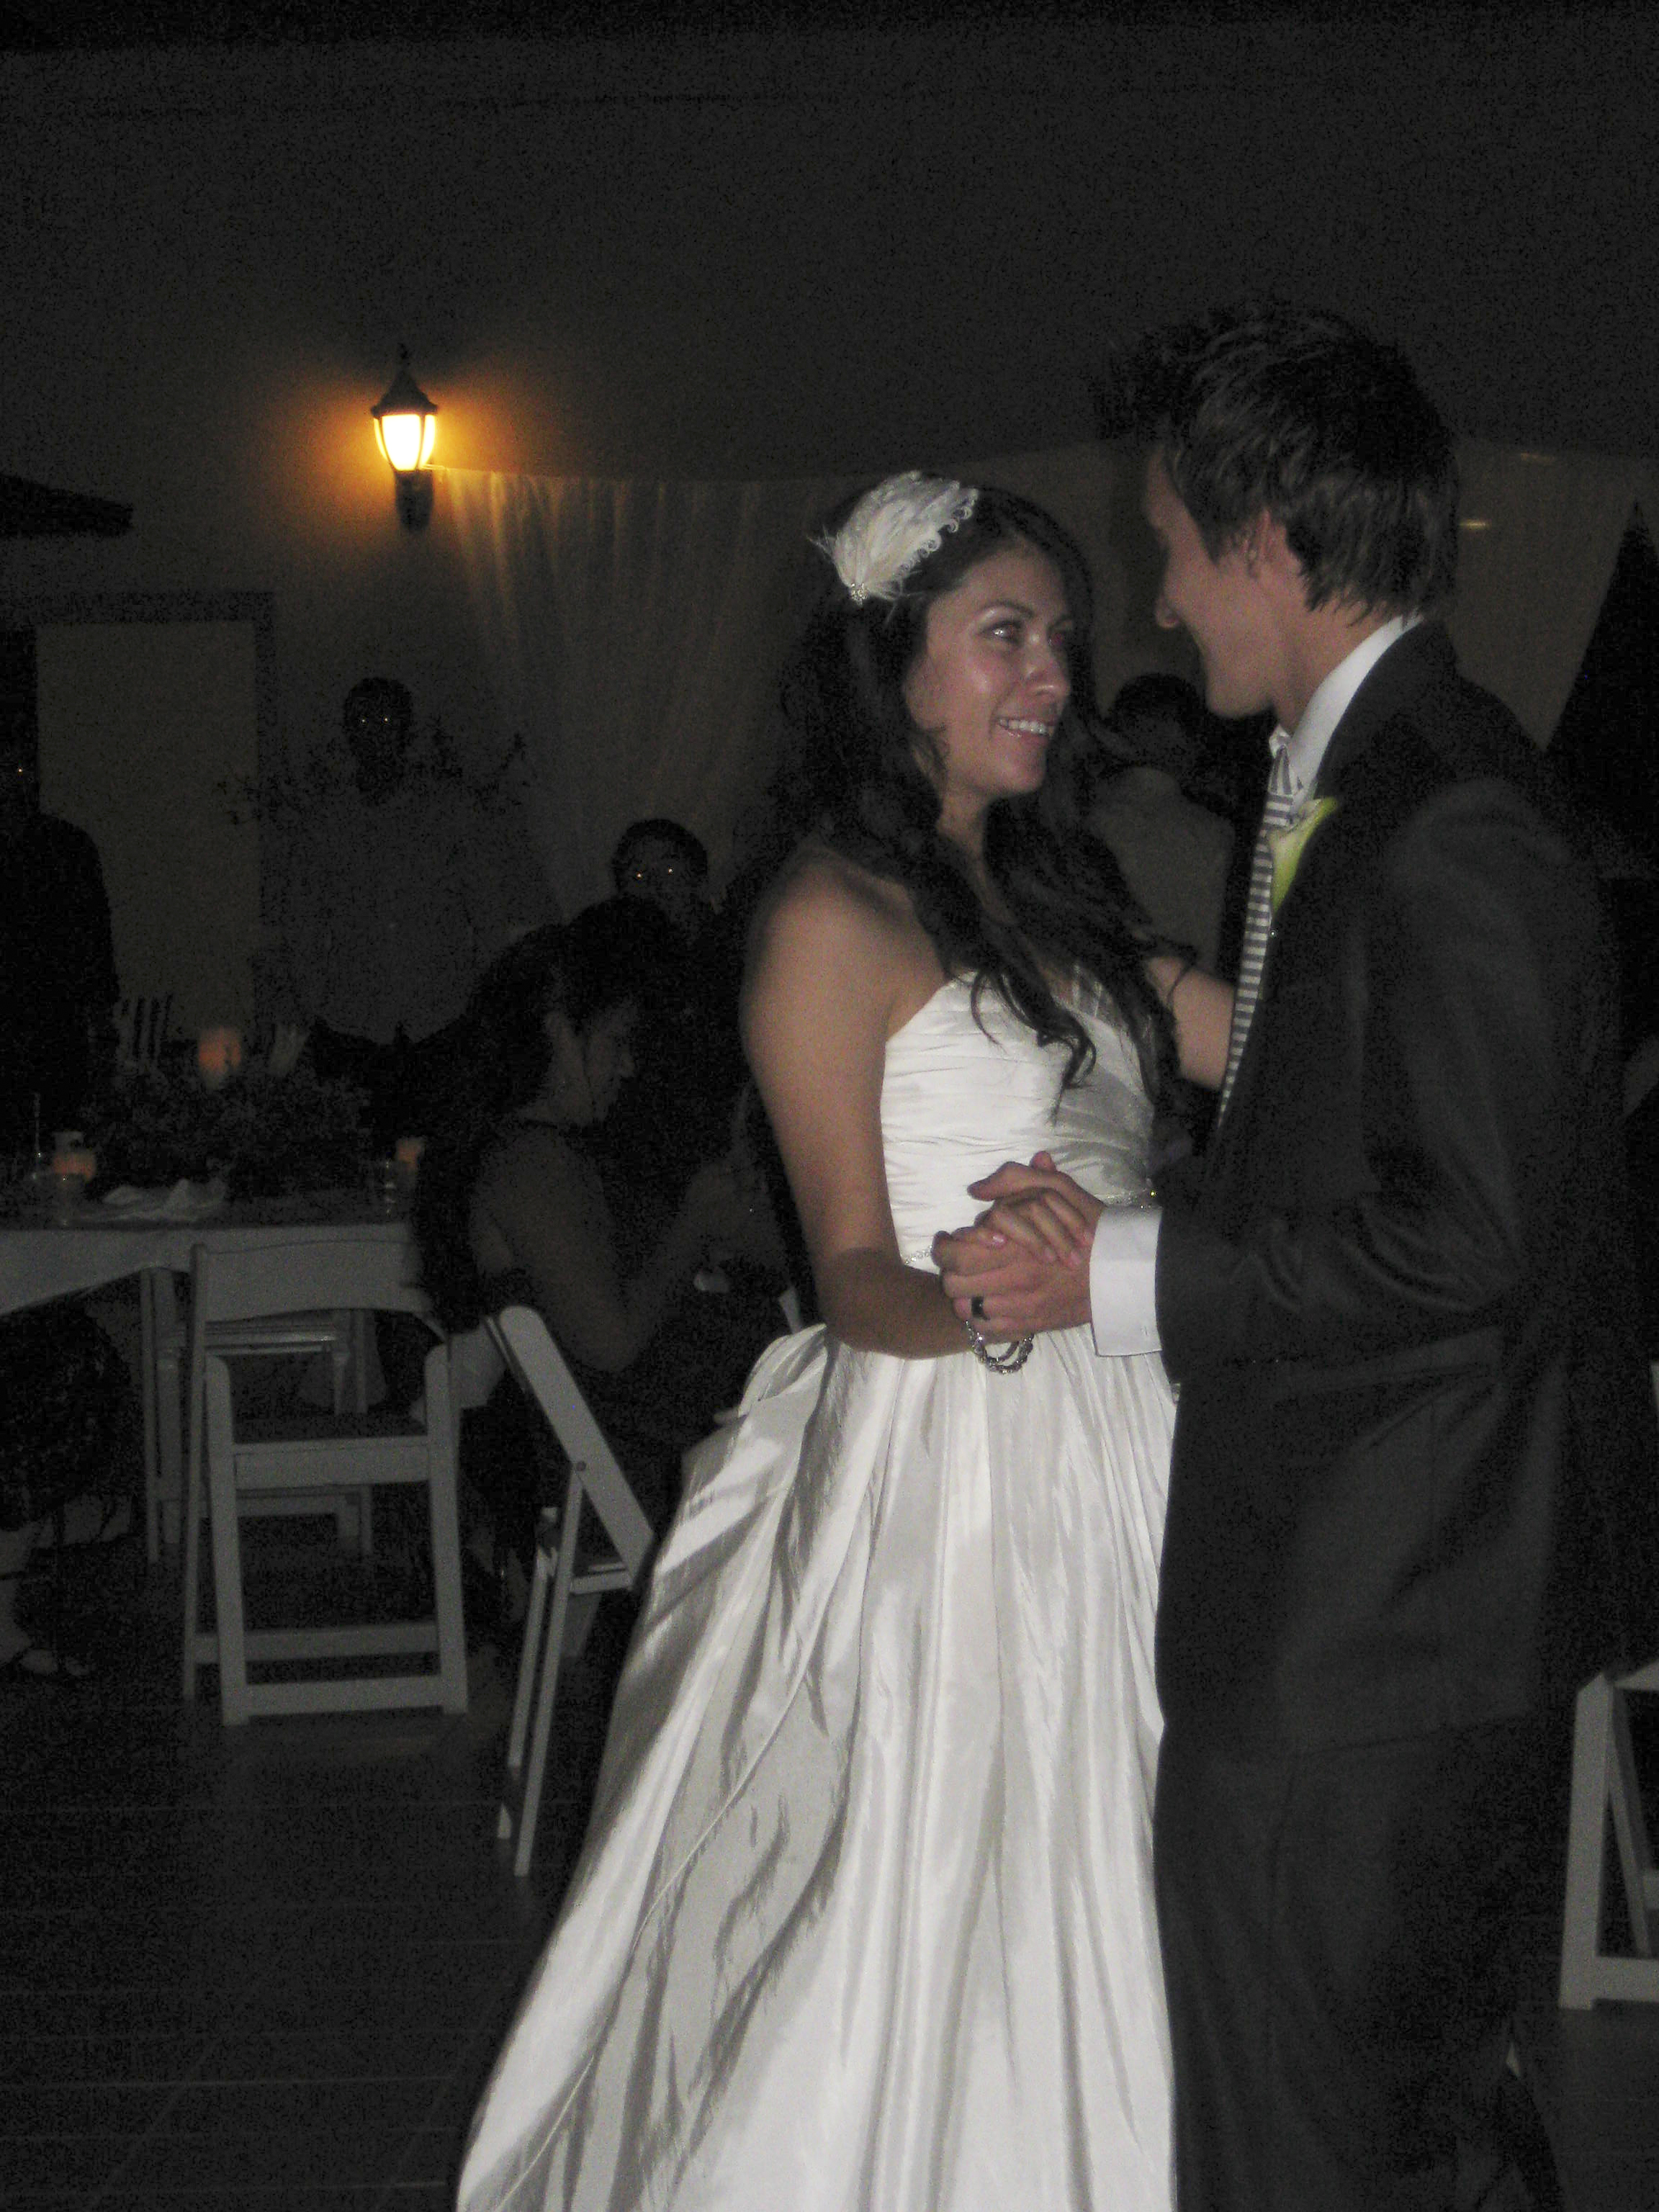
love, couple, romance, hawaii, wedding, bride, marriage, cake, smile, ceremony, creativecommons, dress, happy, relationship, beauty, reception, event, gown, couples, jehovah, bridesmaid, quinceanera, wedding reception, formal wear